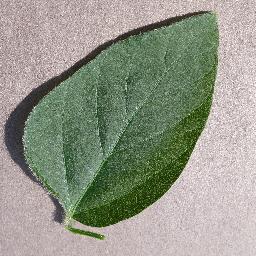
Label: Soybean___healthy